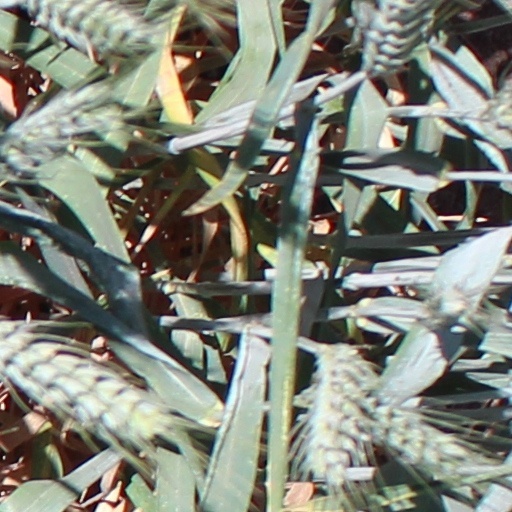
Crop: wheat